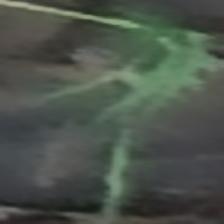
Label: single